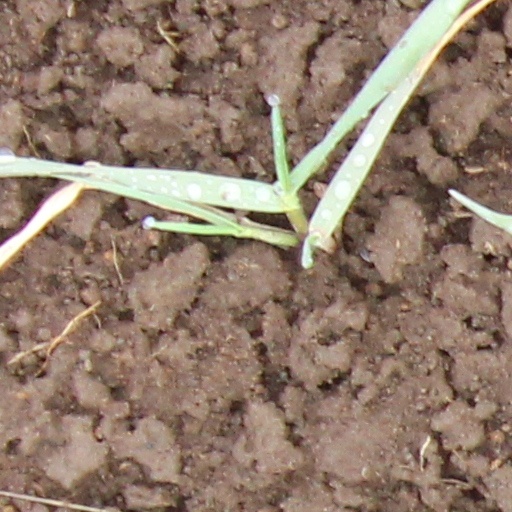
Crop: wheat